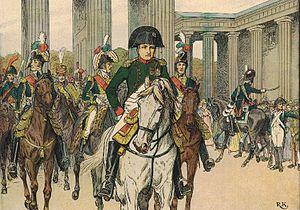
Richard Knötel est un peintre, dessinateur et illustrateur allemand qui s'est particulièrement spécialisé dans la réalisation de planches uniformologiques. Ses travaux en la matière restent des références pour tous les historiens et passionnés d'histoire militaire.